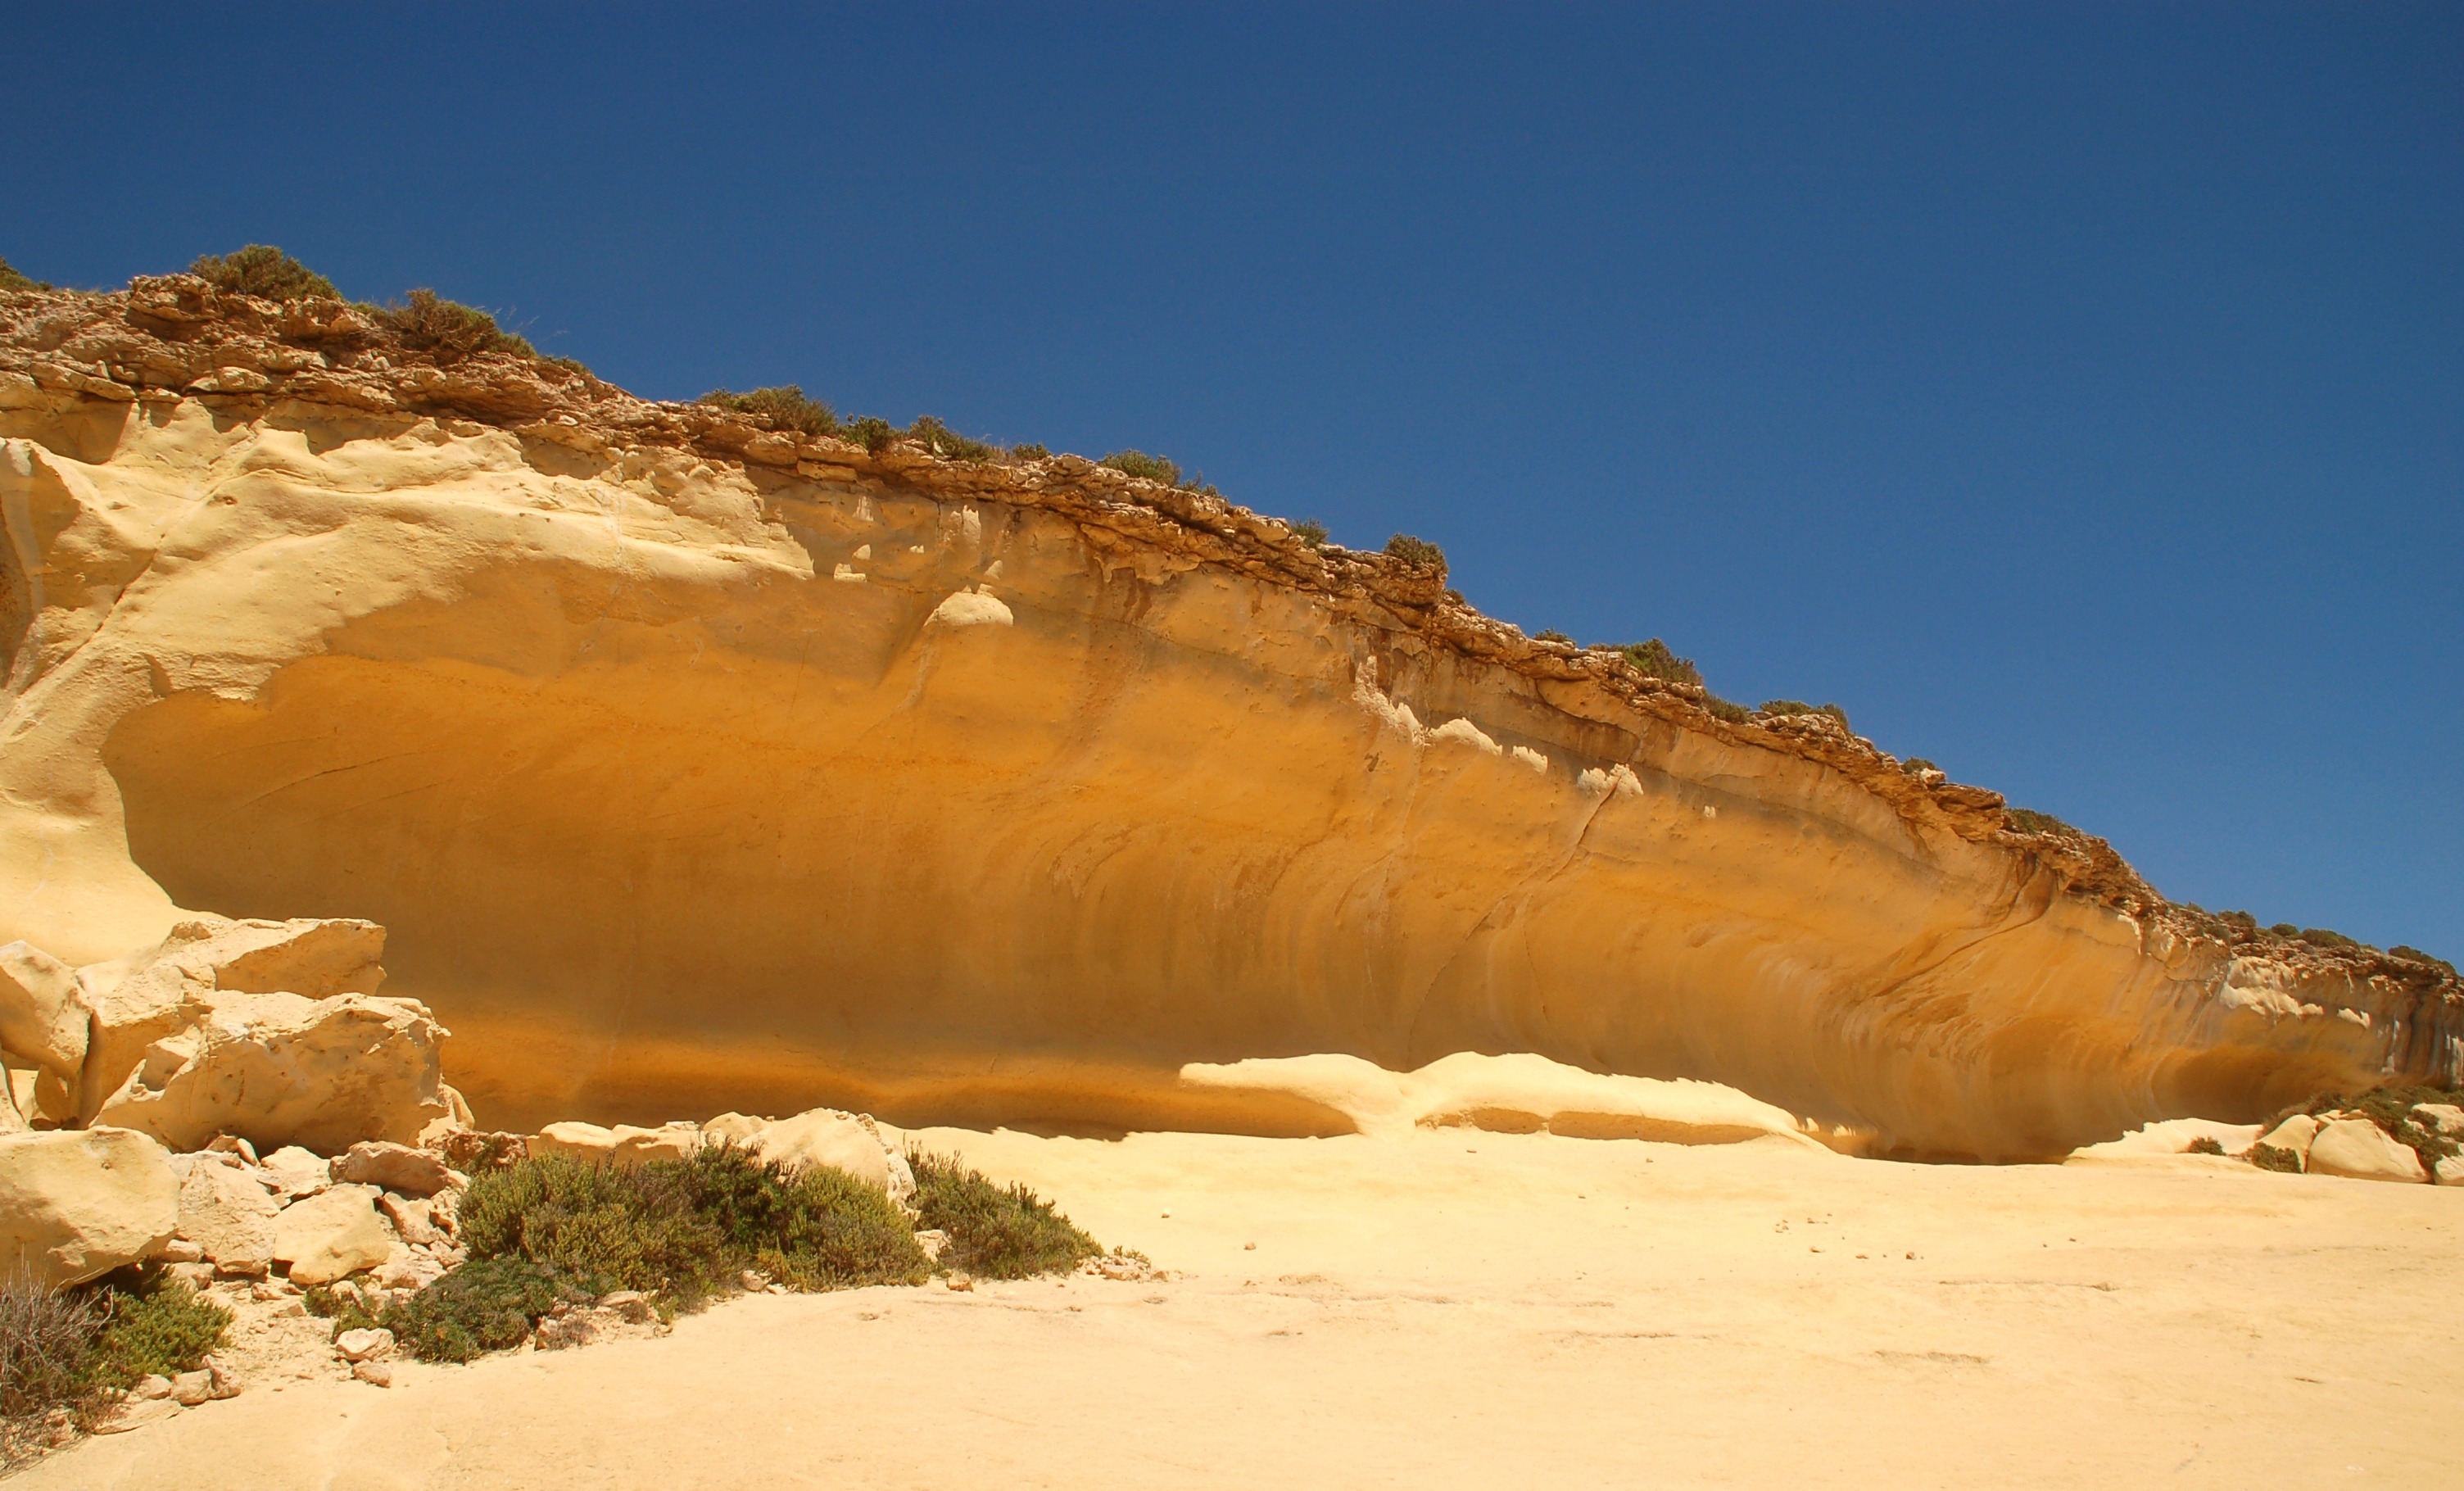
beach, landscape, sea, coast, sand, rock, desert, wave, formation, cliff, blue, yellow, terrain, material, geology, badlands, plateau, malta, habitat, rocky coast, cape, sahara, wadi, landform, erg, gozo, natural environment, geographical feature, aeolian landform